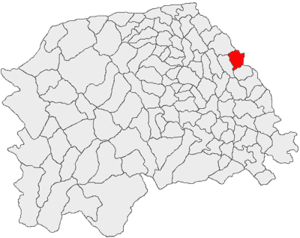
Hănțești est une commune située dans le județ de Suceava, en Roumanie. Il est composé de trois villages : Arțari, Berești et Hănțești.